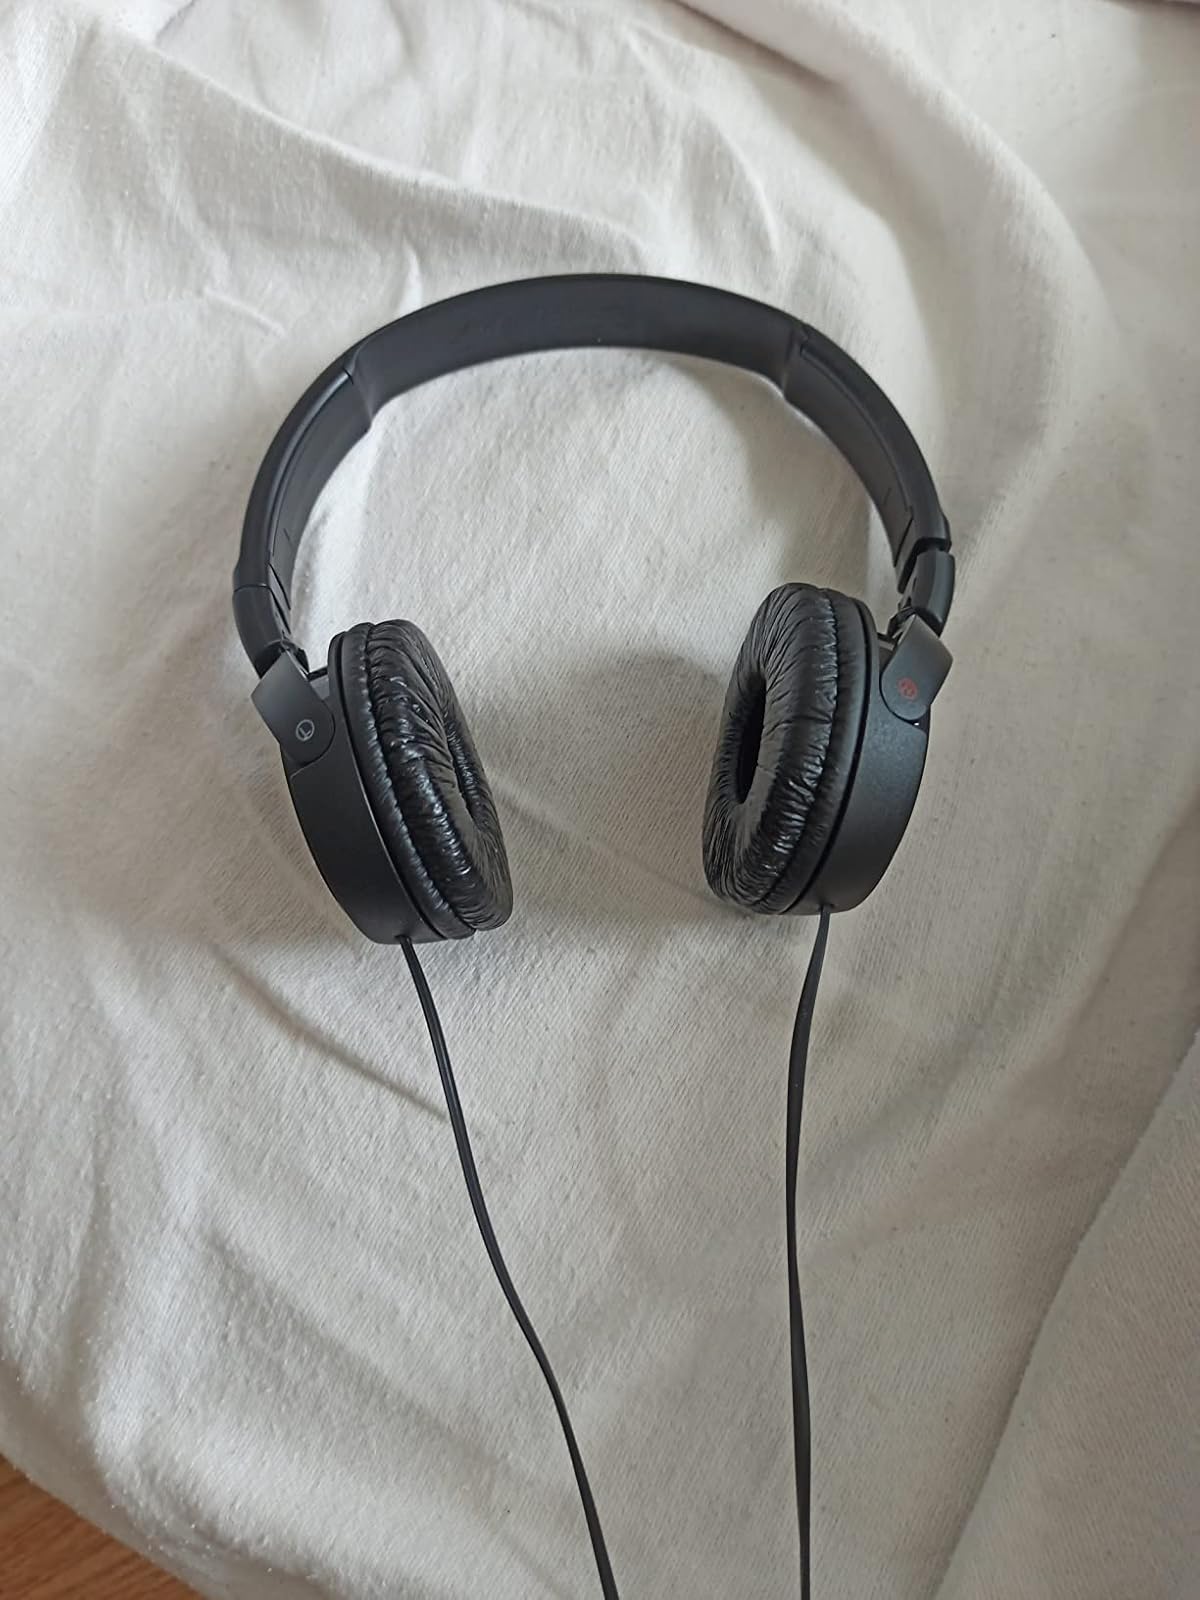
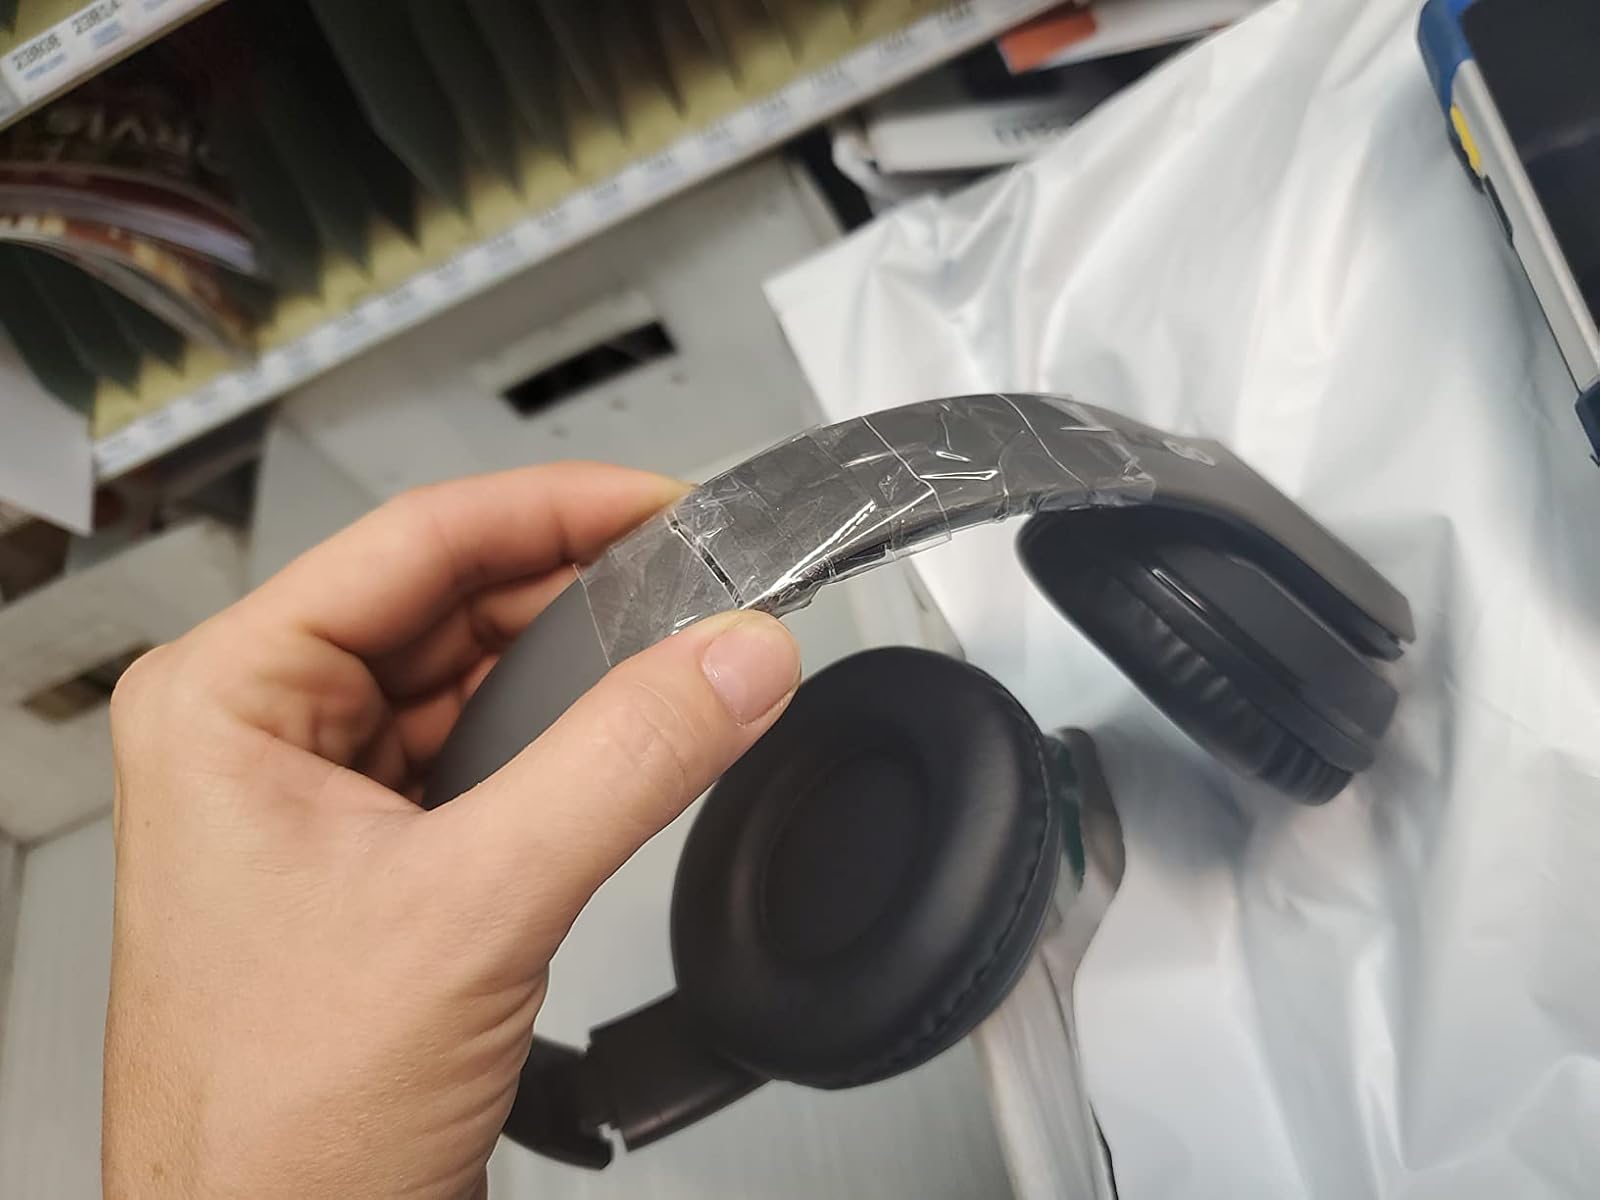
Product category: headphones
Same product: no